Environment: real
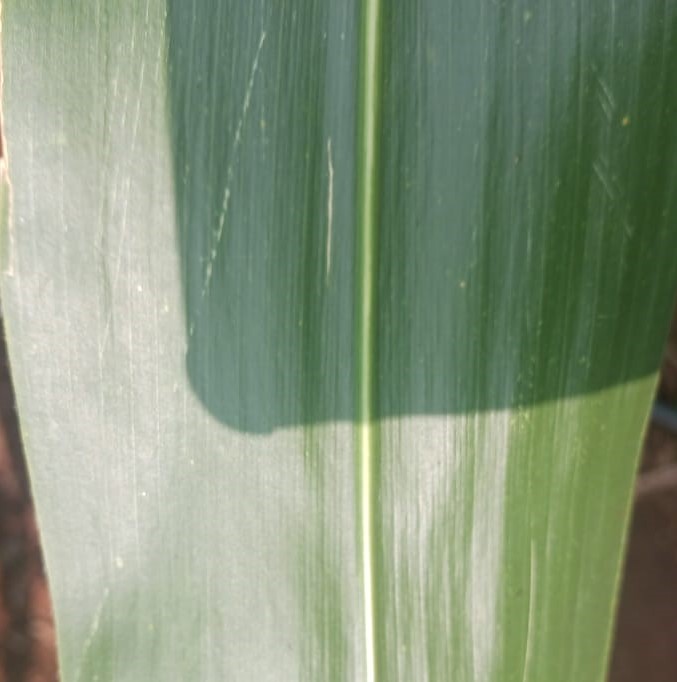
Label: healthy